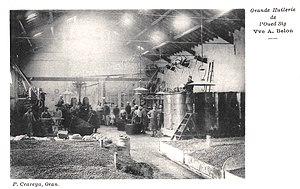
Huilerie de l'Oued Sig (Algérie), avant 1910. Veuve A. Belon.
Daniel Lefeuvre, né le 11 août 1951 à Paris et mort le 4 novembre 2013 à Paris, est un historien français, spécialiste du monde colonial, et en particulier de l'Algérie coloniale, qu'il a principalement étudiée sous l'angle de l'histoire économique.